The Scarecrow of Oz

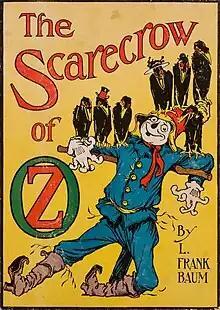
First edition cover

The Scarecrow of Oz is the ninth book in the Oz series written by L. Frank Baum. Published on July 16, 1915, it was Baum's personal favorite of the Oz books and tells of Cap'n Bill and Trot journeying to Oz and, with the help of the Scarecrow, overthrowing the corrupt King Krewl of Jinxland. Cap'n Bill and Trot (Mayre Griffiths) had previously appeared in two other novels by Baum, "The Sea Fairies" (1911) and "Sky Island" (1912).